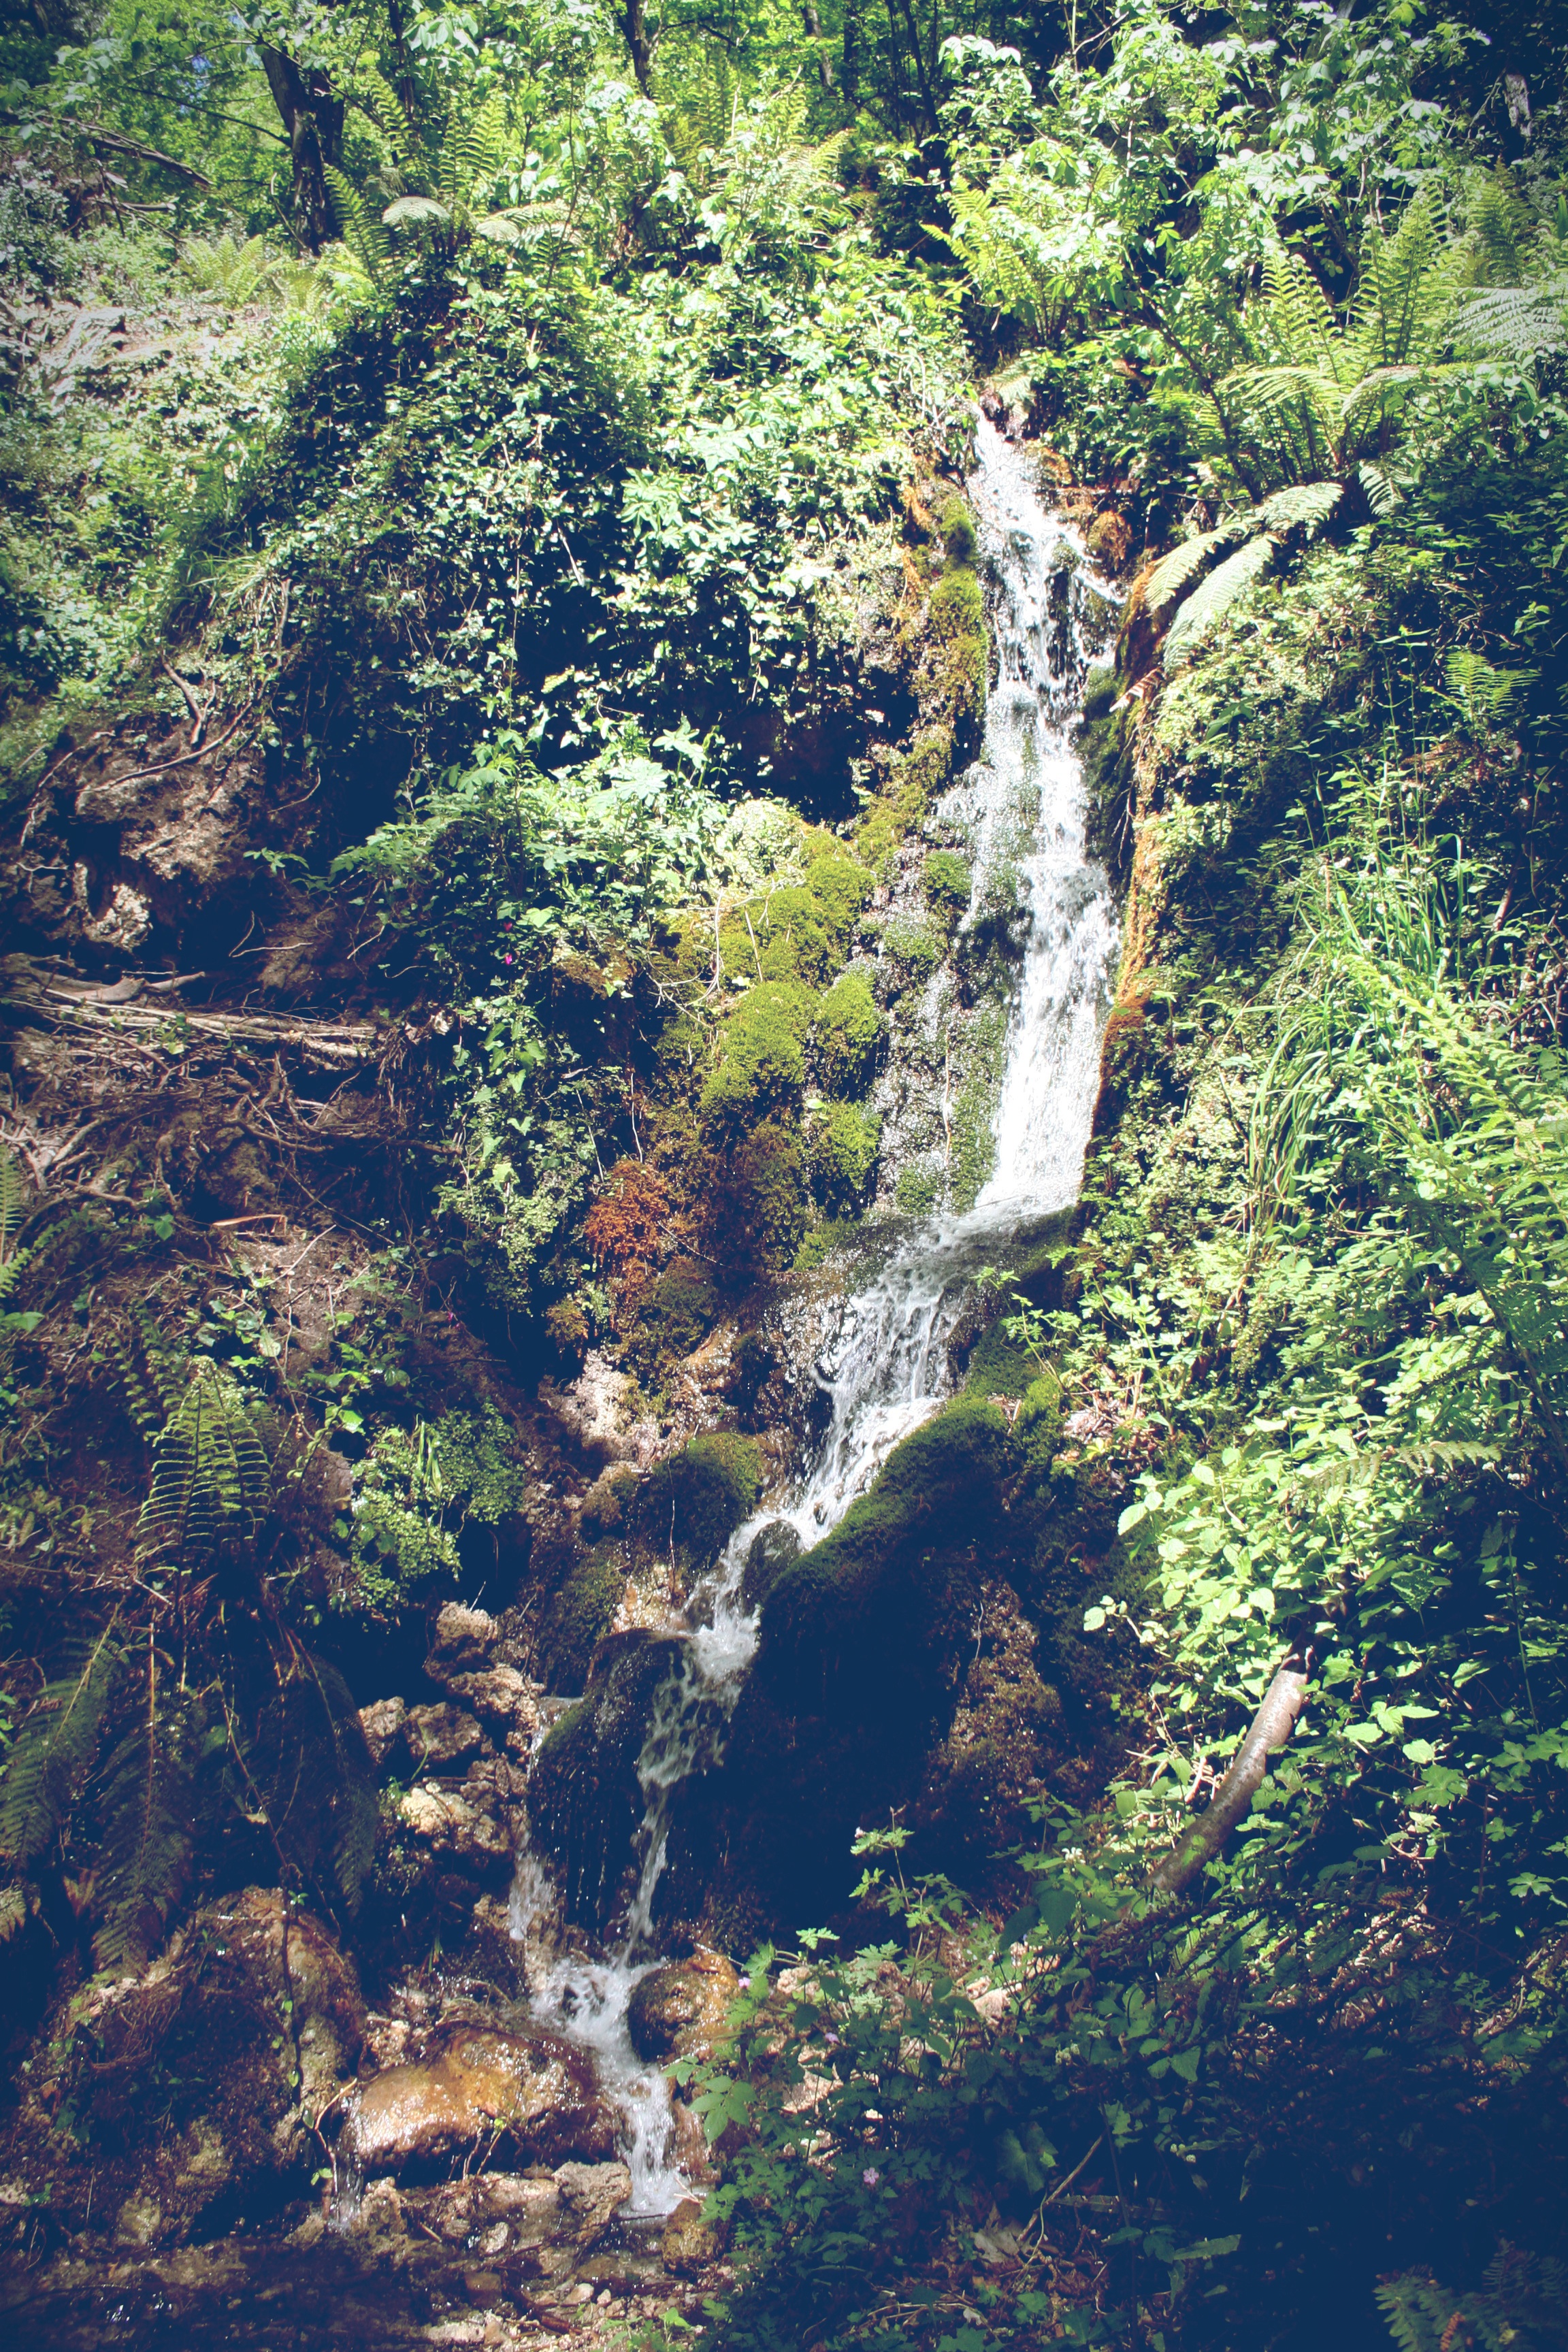
tree, water, nature, forest, waterfall, wilderness, mountain, river, cliff, jungle, terrain, rainforest, water feature, aerial photography